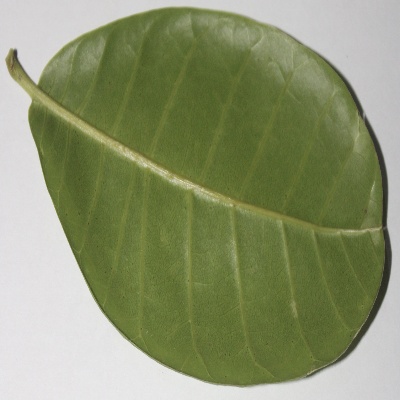
Crop: Cashew
Condition: healthy